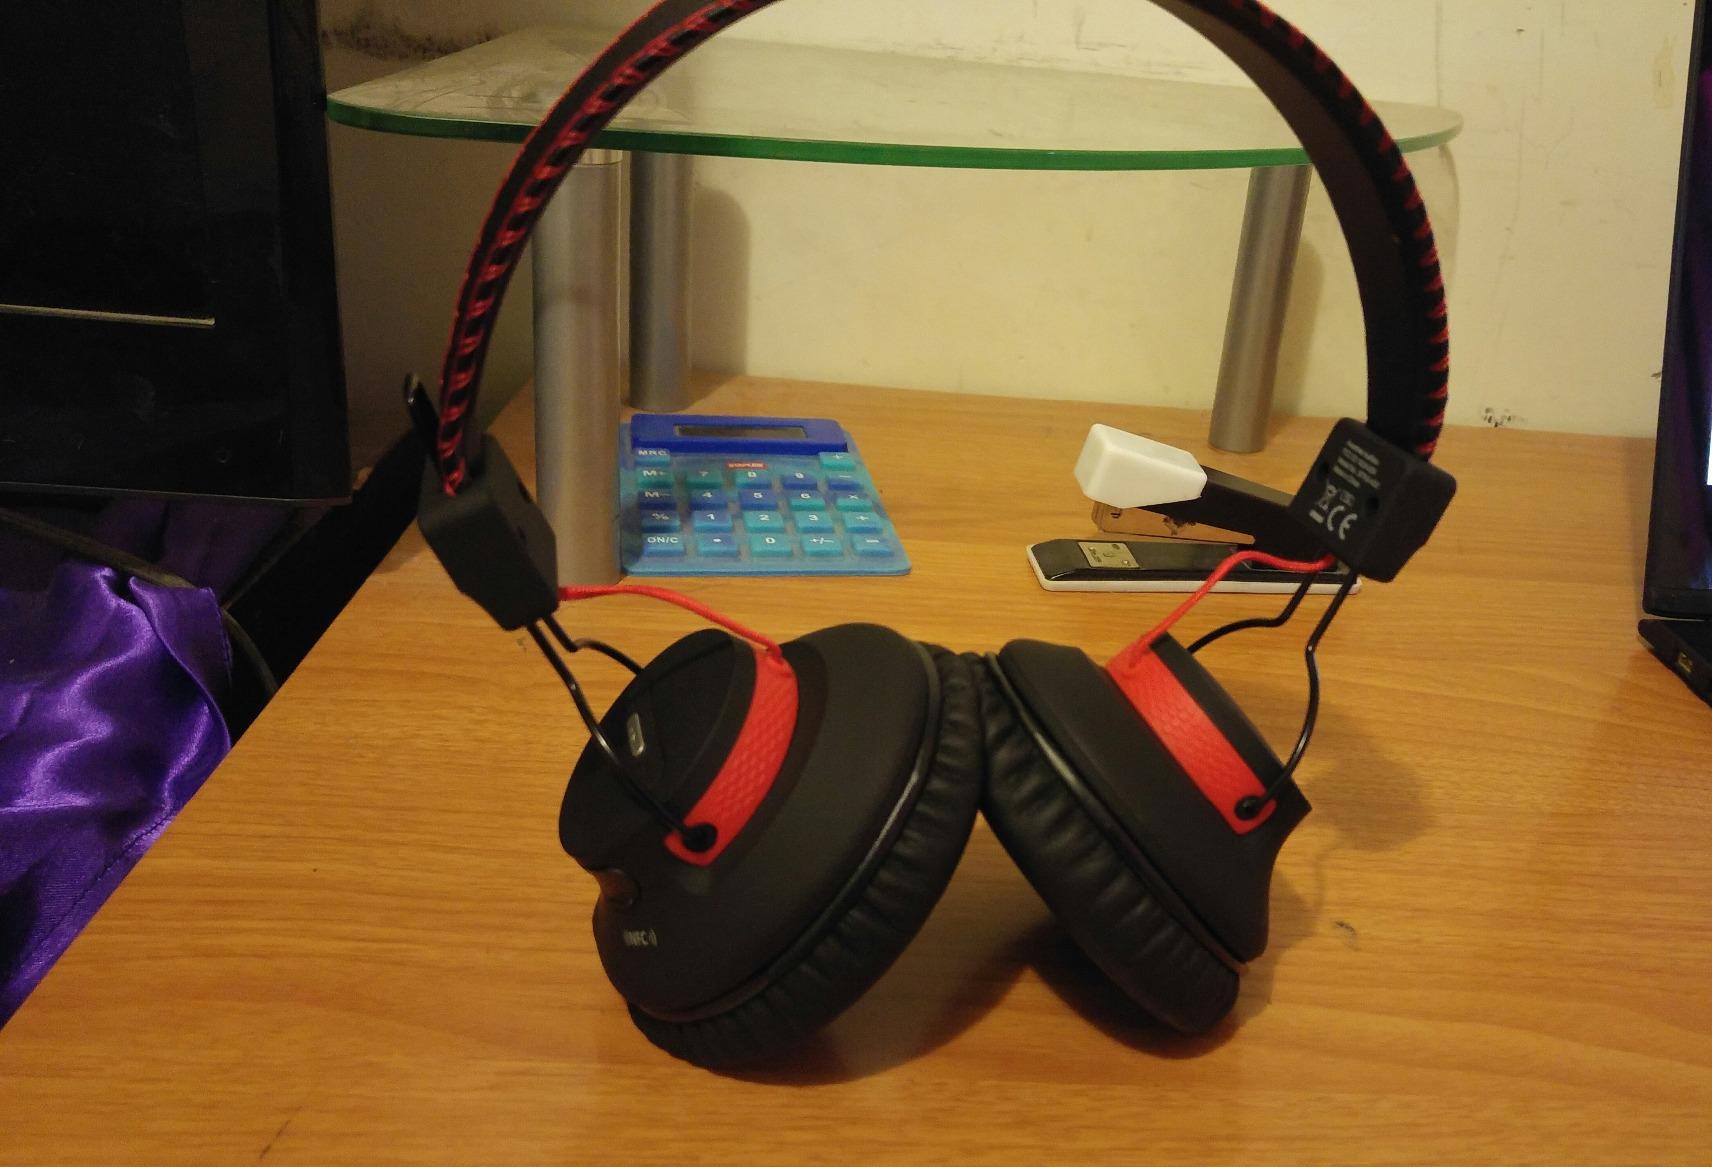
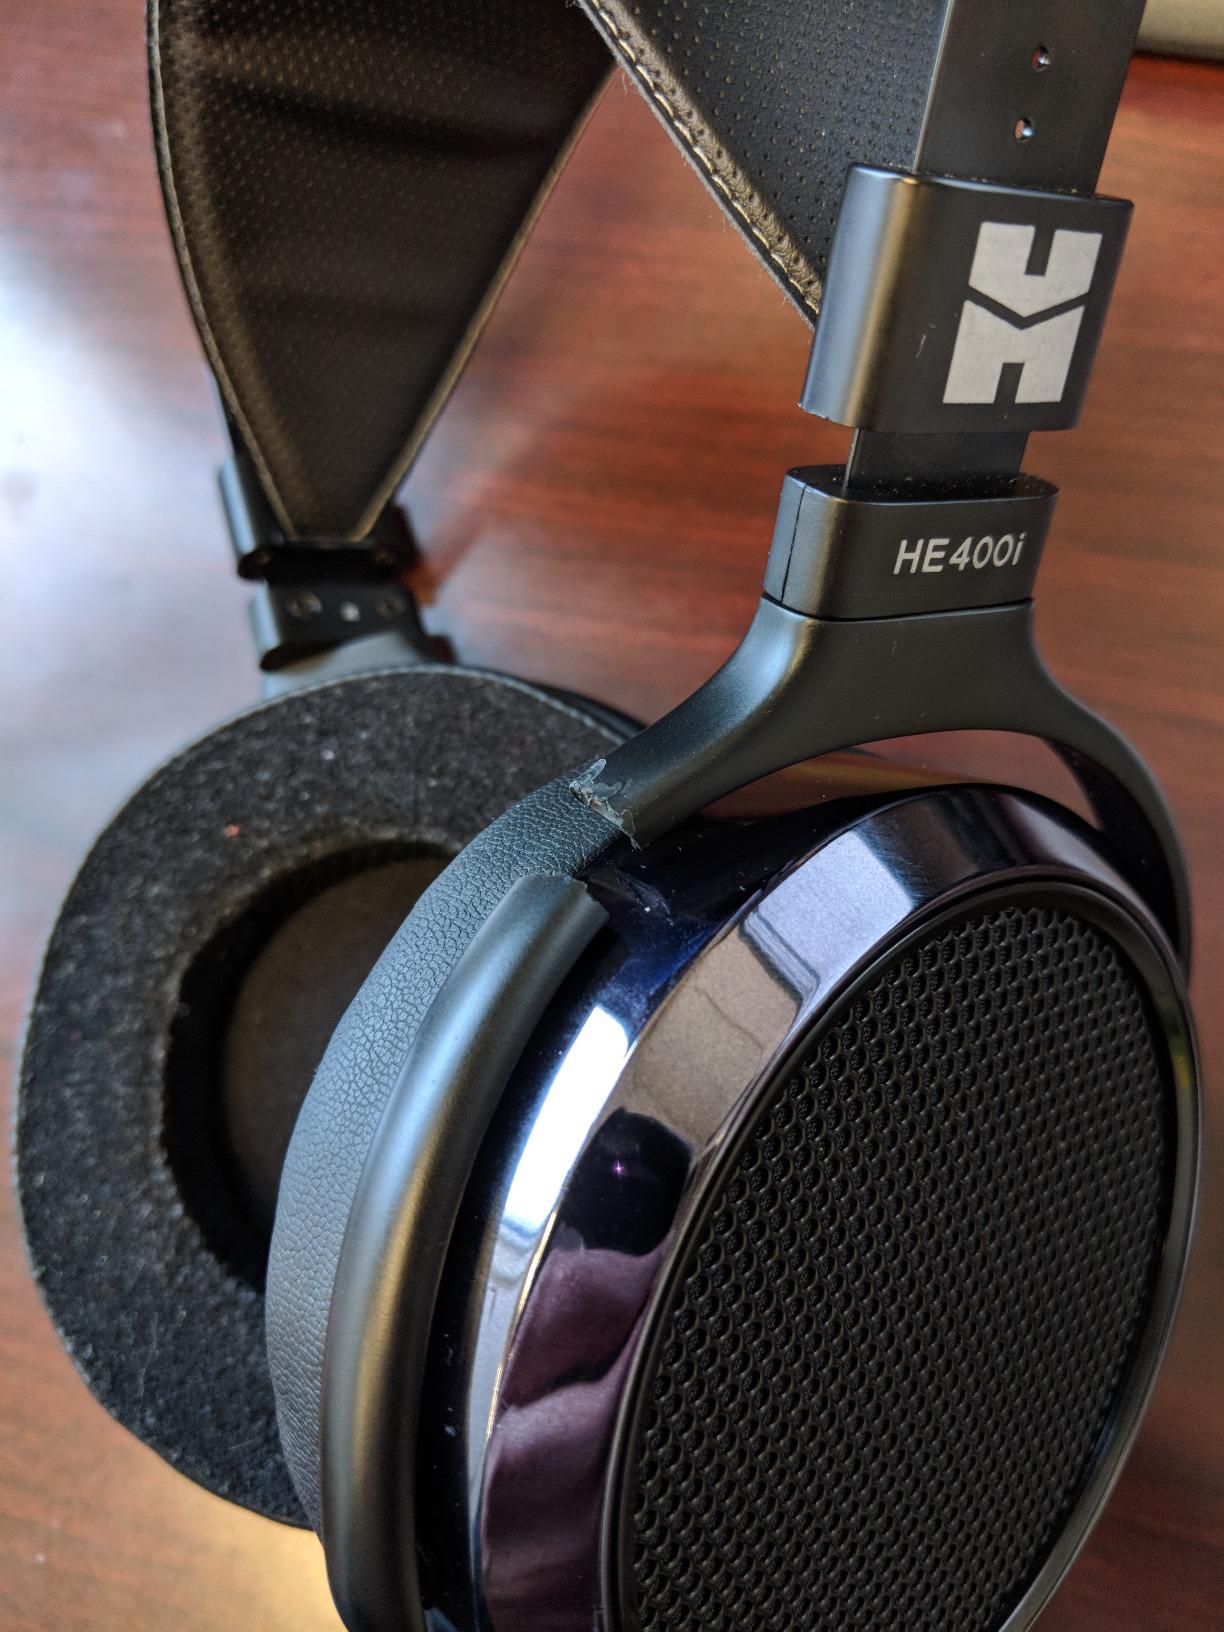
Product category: headphones
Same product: no